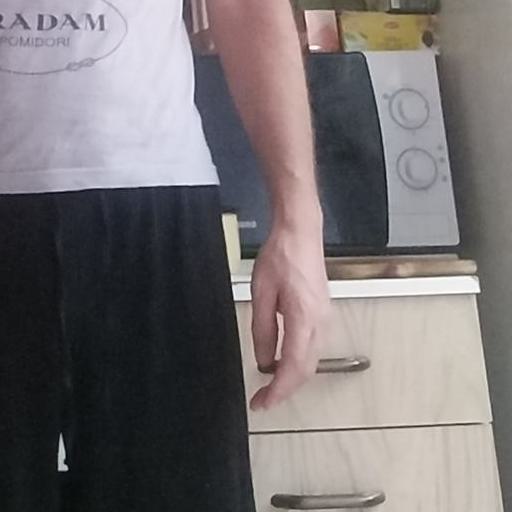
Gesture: no_gesture